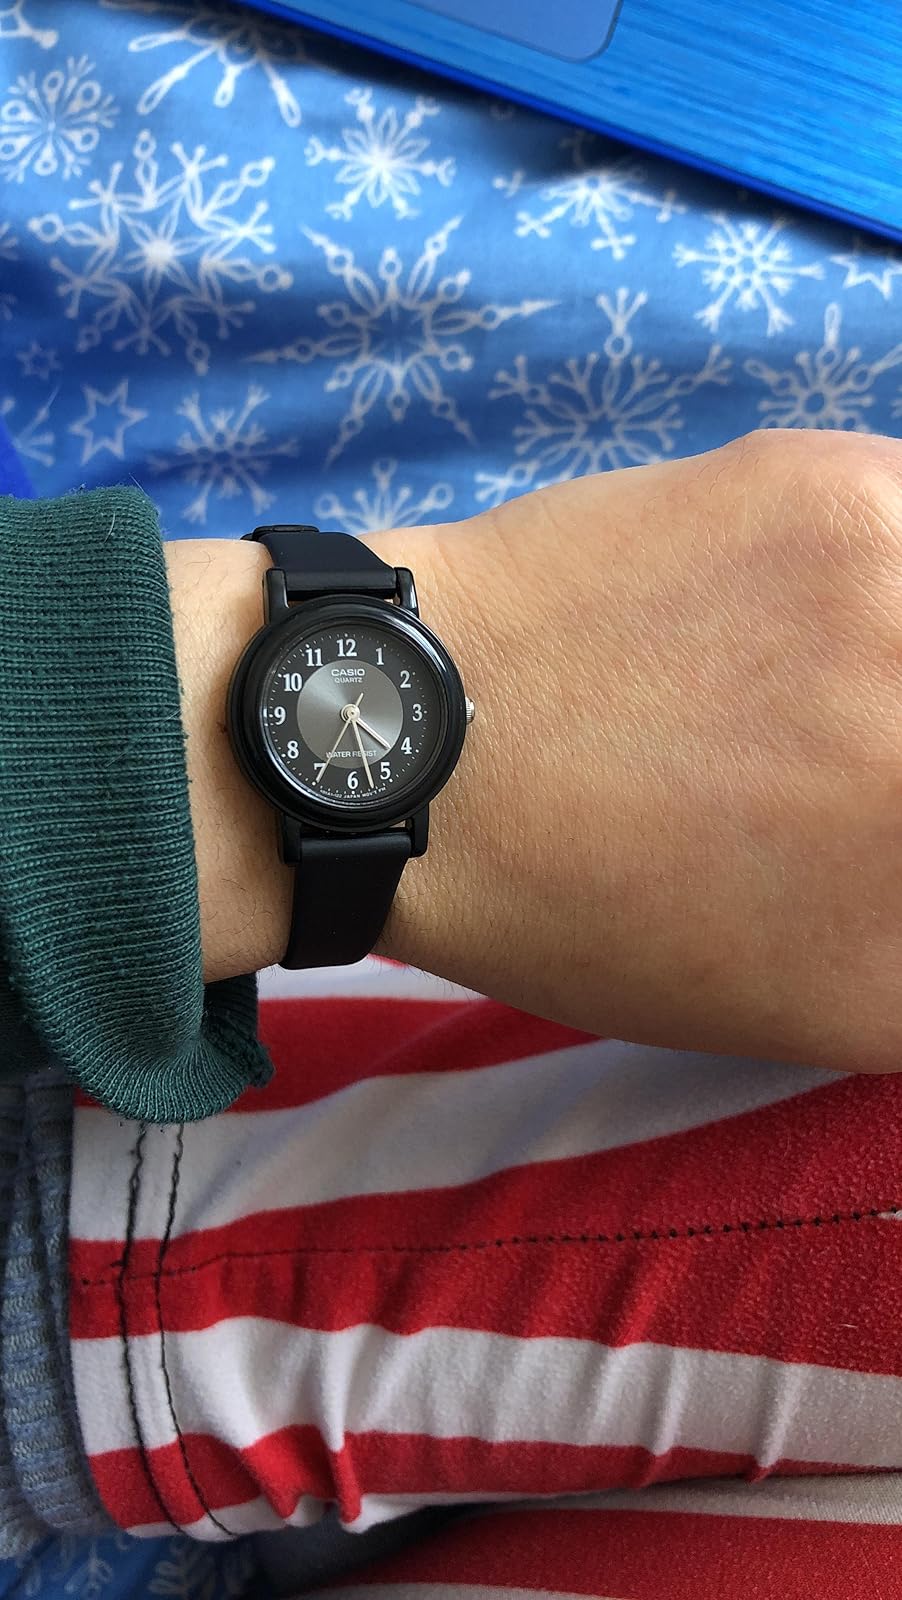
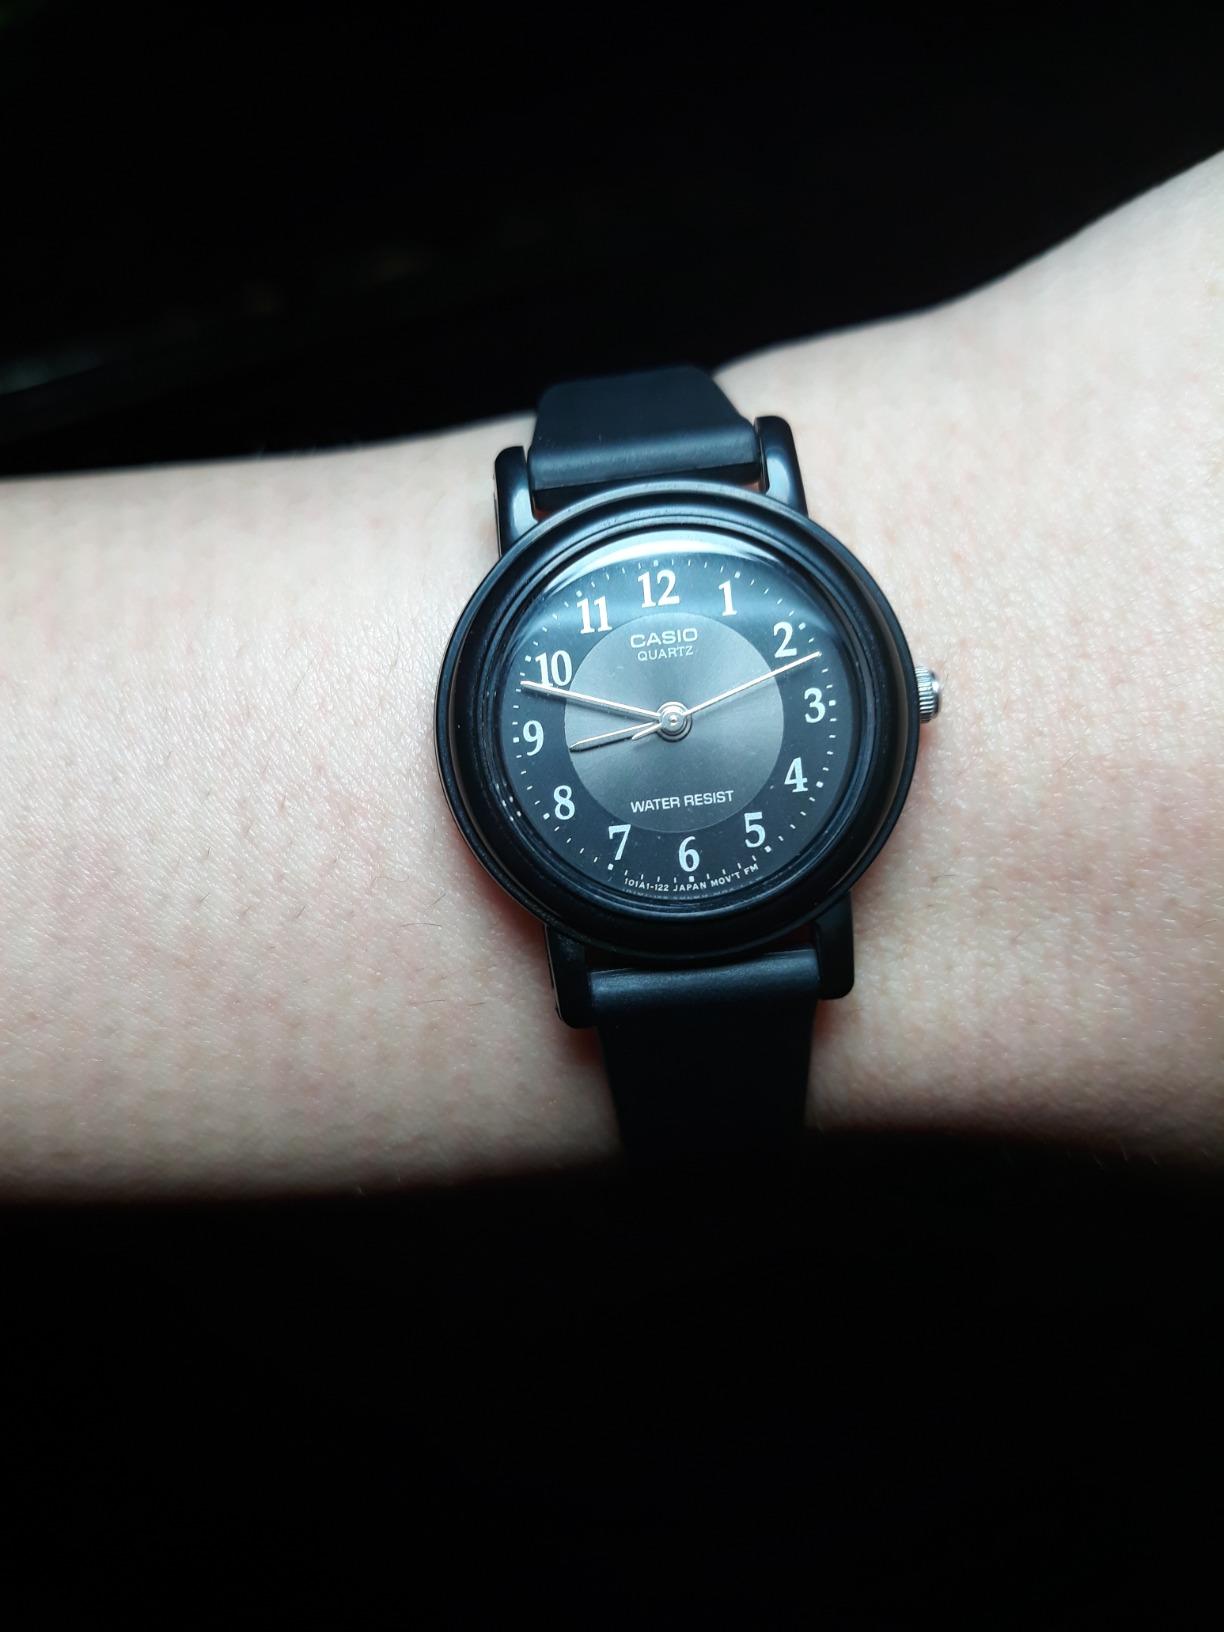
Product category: accessories_watch
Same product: yes